Jason Bright

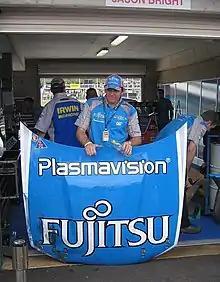
Jason Bright at Hidden Valley in 2007

Jason Paul Bright (born 7 March 1973) is a retired Australian racing driver who competed in the Virgin Australia Supercars Championship. He drove the No. 56 Ford FG X Falcon for Britek Motorsport, a satellite team of Prodrive Racing Australia, before retiring from full-time racing at the end of the 2017.